Booth Theatre

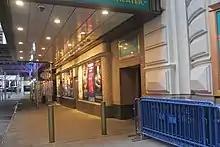
Doorways to the theater on Shubert Alley

In 1920, the Booth hosted the melodrama "The Purple Mask" with Leo Ditrichstein; the play "Not So Long Ago" with Eva Le Gallienne, Sidney Blackmer, and Thomas Mitchell; and a dramatization of Mark Twain's "The Prince and the Pauper" with Ruth Findlay and William Faversham. The next year, the play "The Green Goddess" opened with George Arliss, staying for 440 performances. A. A. Milne's play "The Truth About Blayds" opened at the theater in 1922, featuring O. P. Heggie, Leslie Howard, Frieda Inescort, and Ferdinand Gottschalk. "Seventh Heaven" premiered later the same year, running for 683 performances. In 1924, the Booth hosted "Dancing Mothers" with Helen Hayes, Mary Young, and Henry Stephenson. This was followed shortly thereafter by George S. Kaufman and Edna Ferber's play "Minick", as well as the Theatre Guild's version of Ferenc Molnár's play "The Guardsman" with Alfred Lunt and Lynn Fontanne.